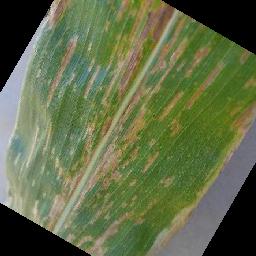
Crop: corn
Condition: (maize)_cercospora_spot_gray_spot